Masai ostrich

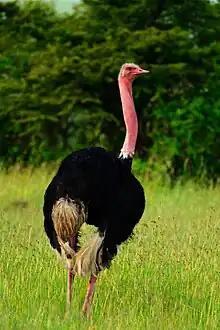
A male Masai ostrich in Naboisho Conservancy, Kenya, showing the characteristic pink hue of a breeding male.

Masai ostrich breeding season begins around May or June. During this time, the pink hue on male Masai ostriches neck and leg skin intensifies as a form of mating display. Mature males begin to establish territories that are about 2–3 km in area and aggressively defend their domain against other breeding males. They will also construct scrape nests in prior to the arrival of breeding females.